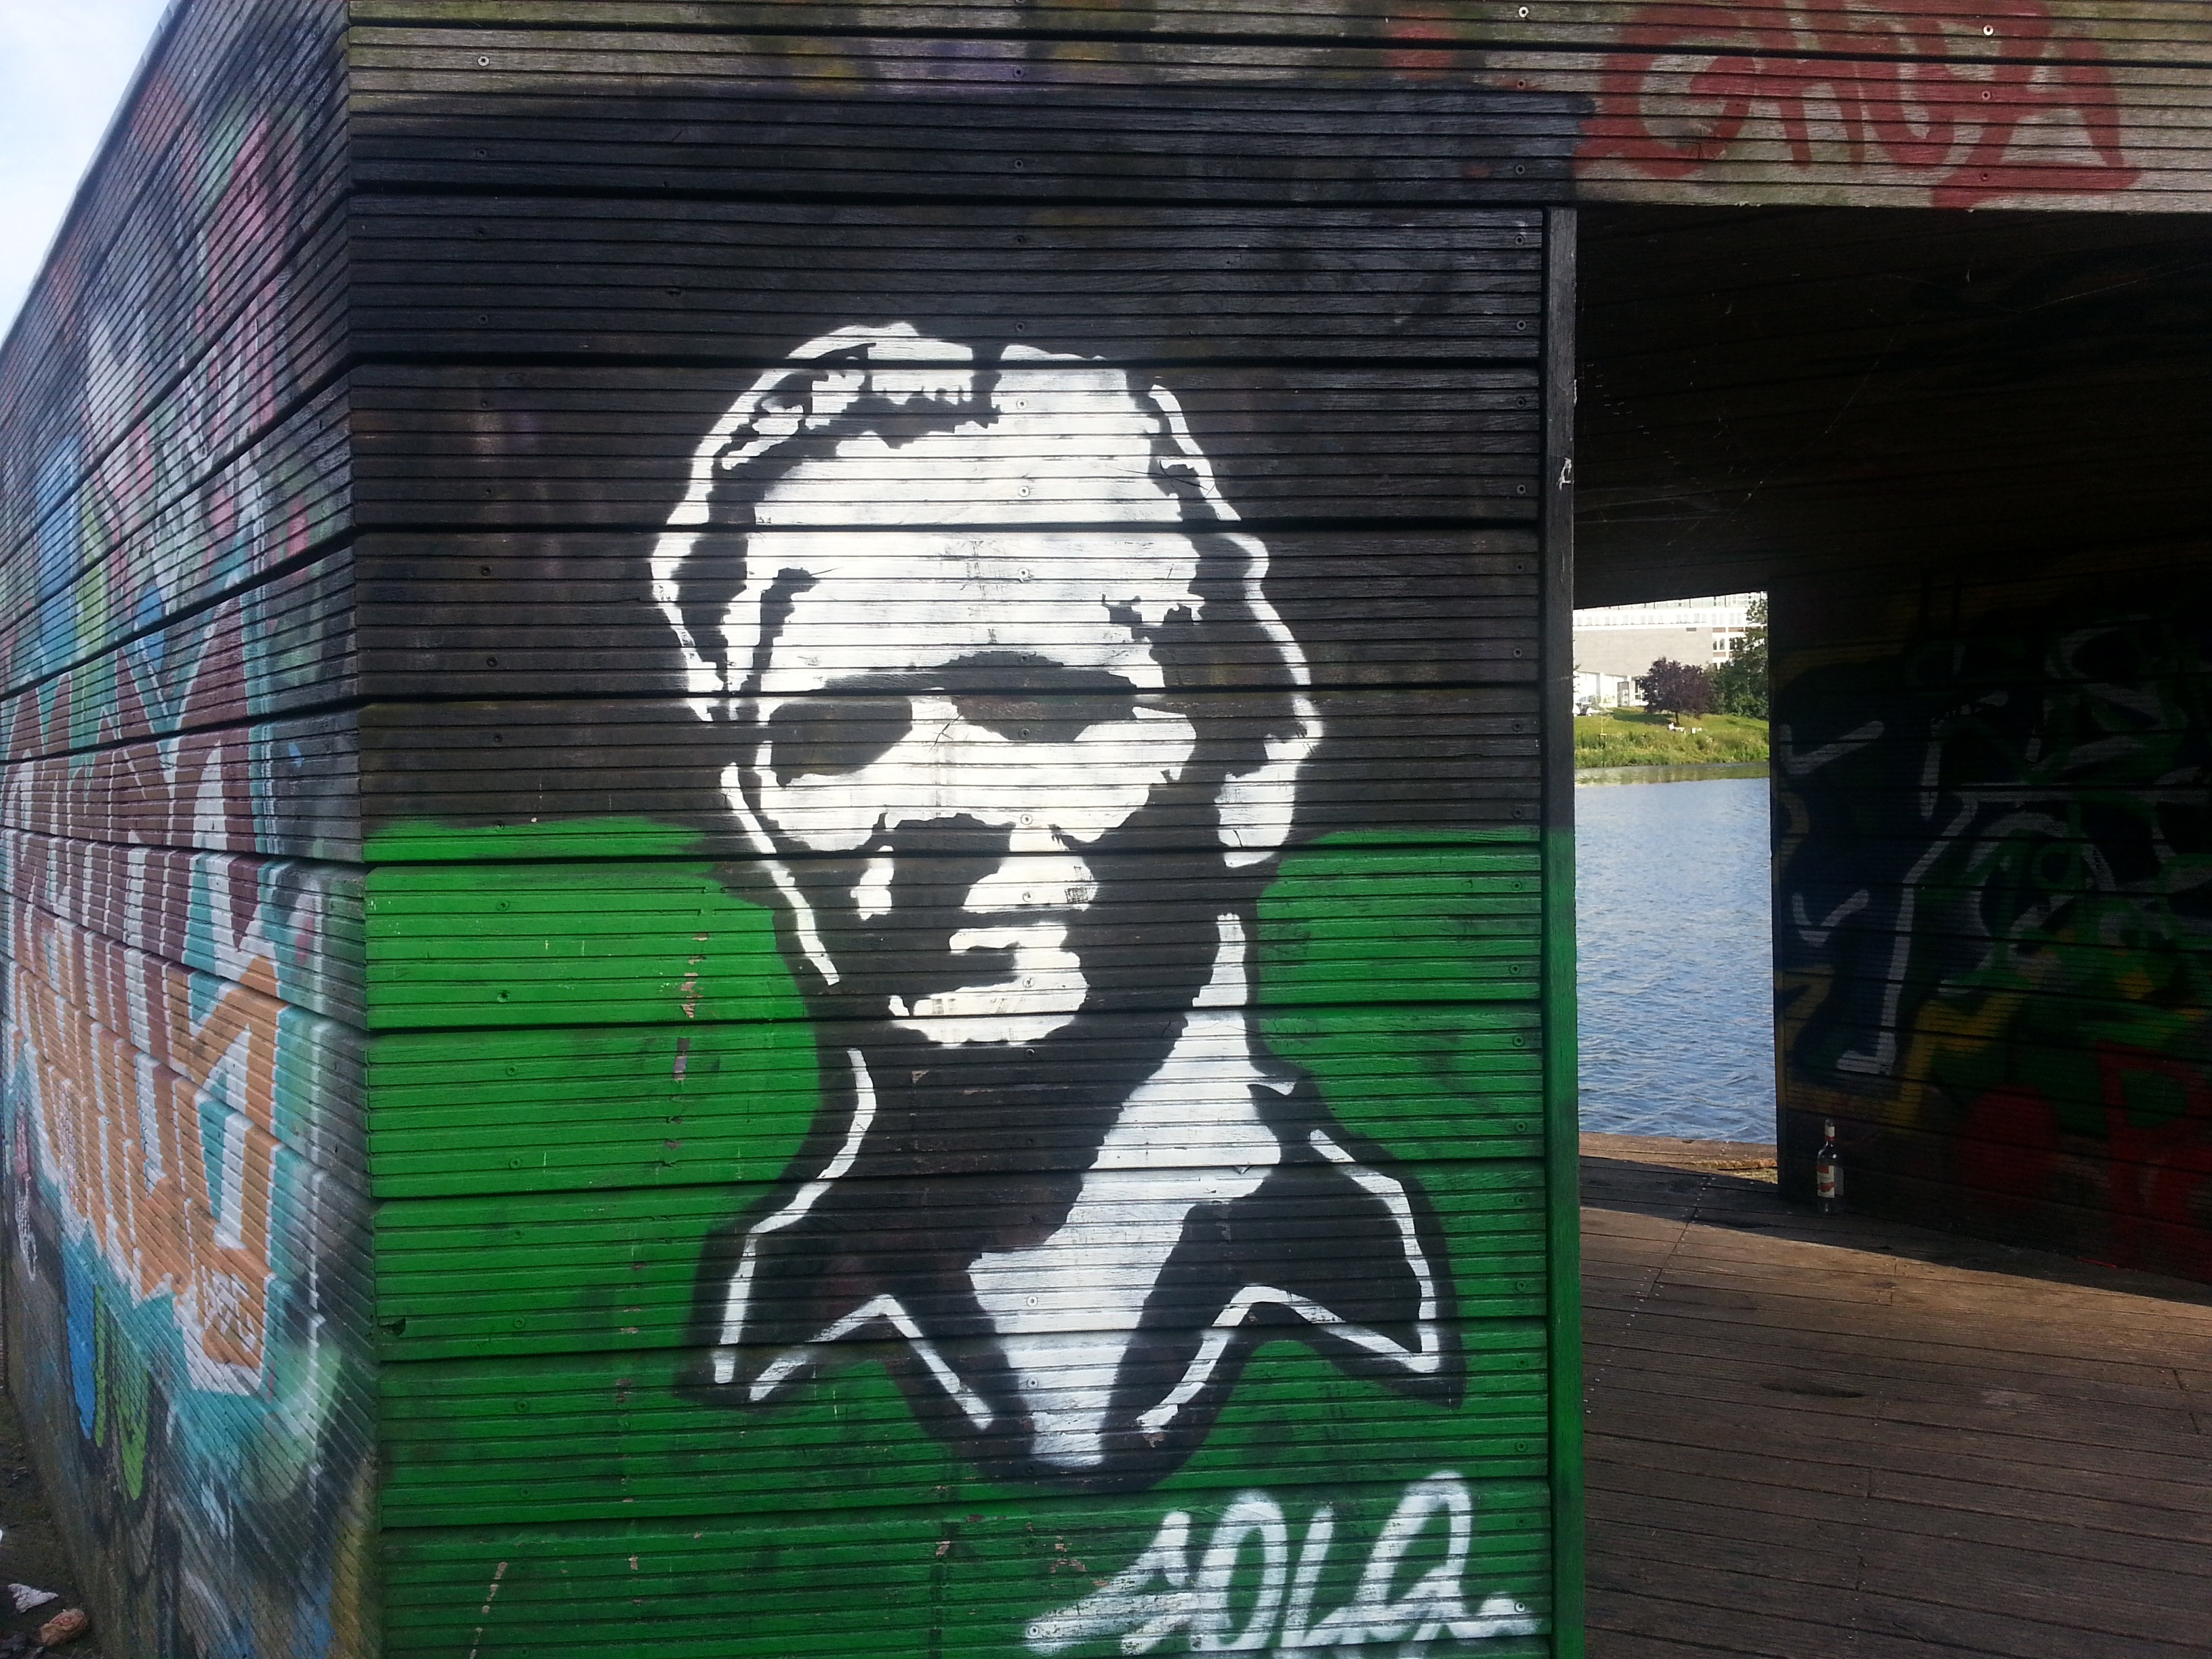
outdoor, wood, hut, portrait, graffiti, street art, art, mural, refuge, log cabin, by looking, see through, at the lake, urban area